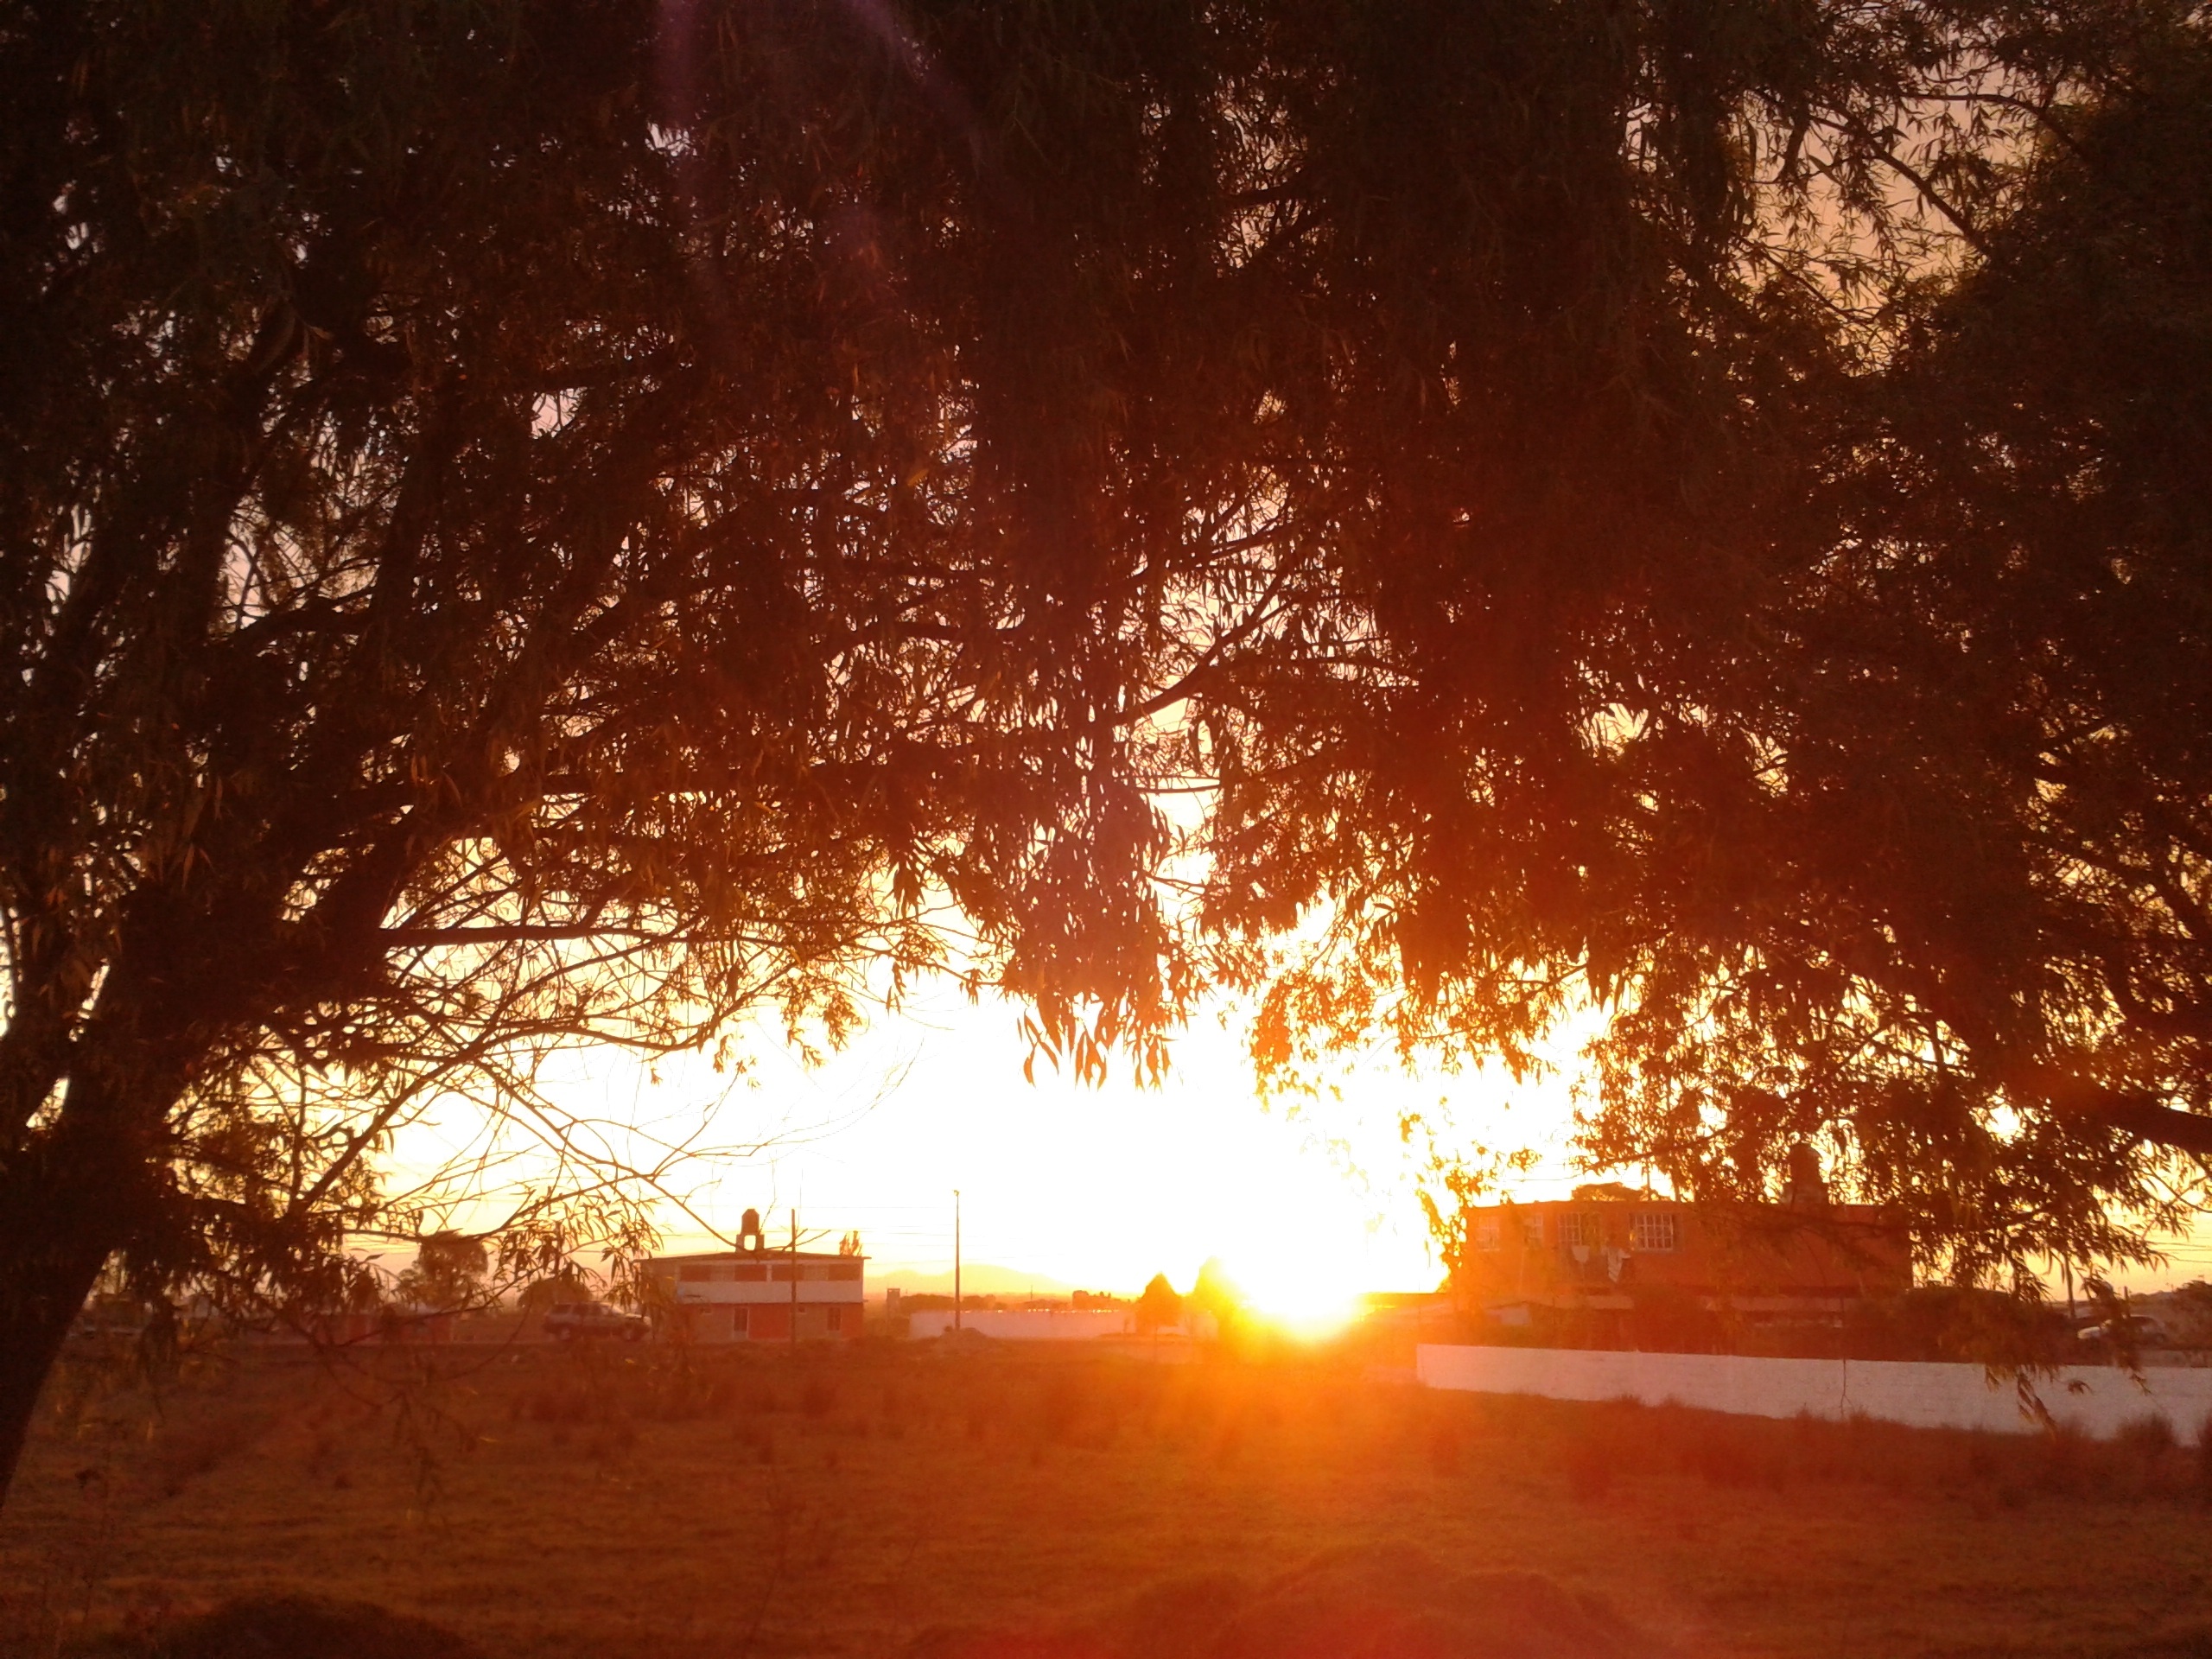
tree, nature, forest, light, sun, sunrise, sunset, night, sunlight, morning, evening, autumn, fire, bonfire, wildfire, atmospheric phenomenon, woody plant